Cherbourg

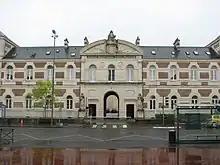
The main front of the Pasteur Hospital.

Louis XVI removed the viscountcy of Cherbourg by edict in November 1771, and transferred the rights of justice to the Bailiwick of Valognes. In 1785, a was created, however it was smaller than the Viscountcy, essentially covering La Hague, as far as Héauville and included Helleville, Tourlaville, and Bretteville, Digosville and Martinvast, and always under the authority of the electoral district of Valognes.